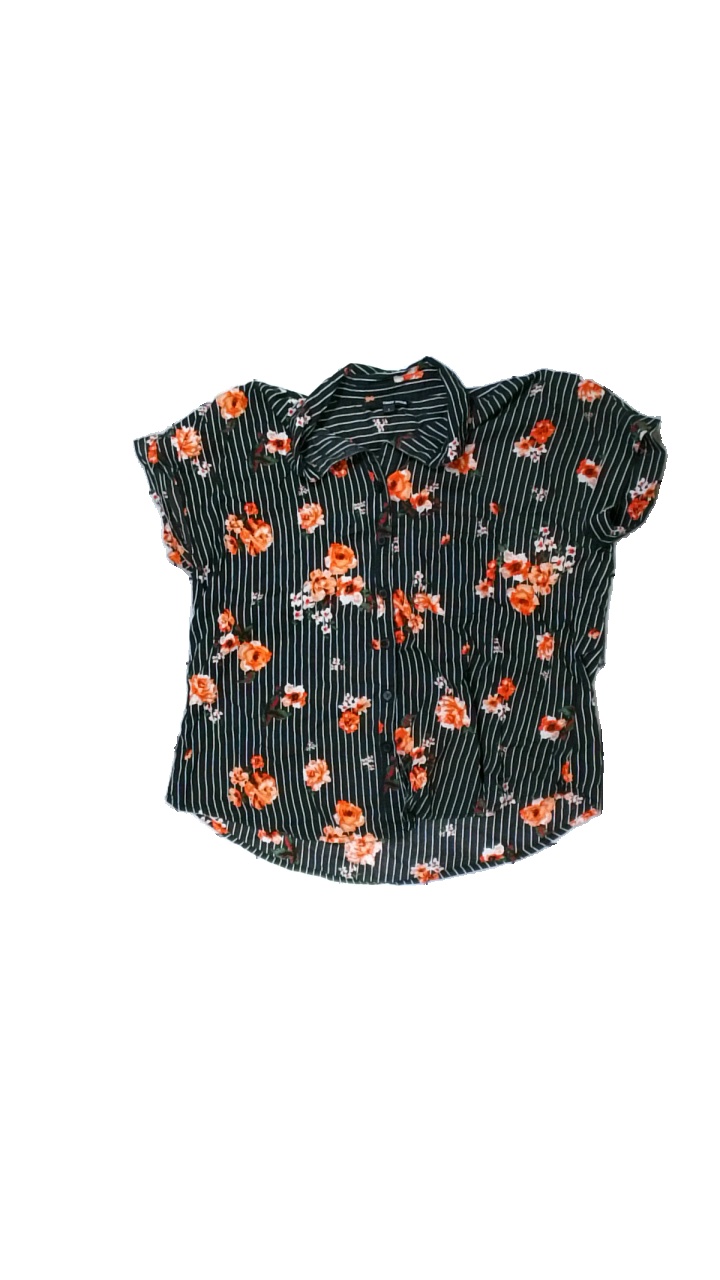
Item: Shirt (Ladies)
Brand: Tally Weijl
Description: Black and white striped shirt with floral pattern from Tally Weijl, size S. Good condition.
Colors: Black, White, Red, Multicolor
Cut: Regular
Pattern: Striped
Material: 100% visc
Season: Summer
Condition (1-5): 4
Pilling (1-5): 5
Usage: Reuse
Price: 50-100